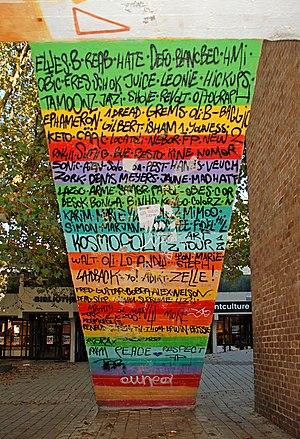
Belgique - Louvain-la-Neuve - Rue des Wallons - Passerelle
Le Kosmopolite Art Tour 2012 à Louvain-la-Neuve est un festival international d'art urbain et de graffiti qui s'est tenu du 30 juillet au 5 août 2012 à Louvain-la-Neuve, section de la ville belge d'Ottignies-Louvain-la-Neuve, en Brabant wallon.